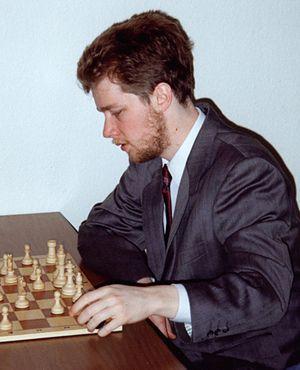
Aleksandr Valerievitch Khalifman, né le 18 janvier 1966 à Léningrad, est un joueur d'échecs russe, grand maître international depuis 1990. Il fut champion de Russie en 1996 et champion du monde de la Fédération internationale des échecs en 1999.